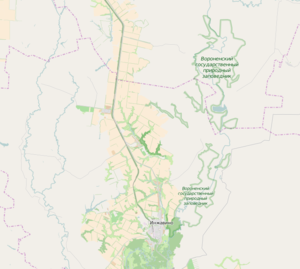
Zapovednik est le terme employé pour décrire, dans les anciennes républiques soviétiques, les aires naturelles protégées, avec pour objectif de les conserver « éternellement vierges ». Il s’agit du plus haut degré de protection environnementale et concerne des zones strictement protégées et dont l’accès au public est restreint.